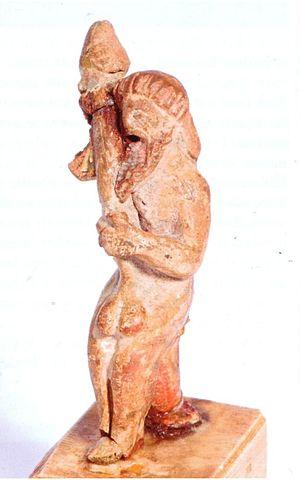
L'architecture étrusque, comme beaucoup d'autres de ses pratiques culturelles, se caractérise par l'intégration de savoirs précédents, issus des cultures grecque ou plus orientales, puis de leur assimilation en y apportant des modifications, et ensuite de leur transmission et intégration au monde romain.